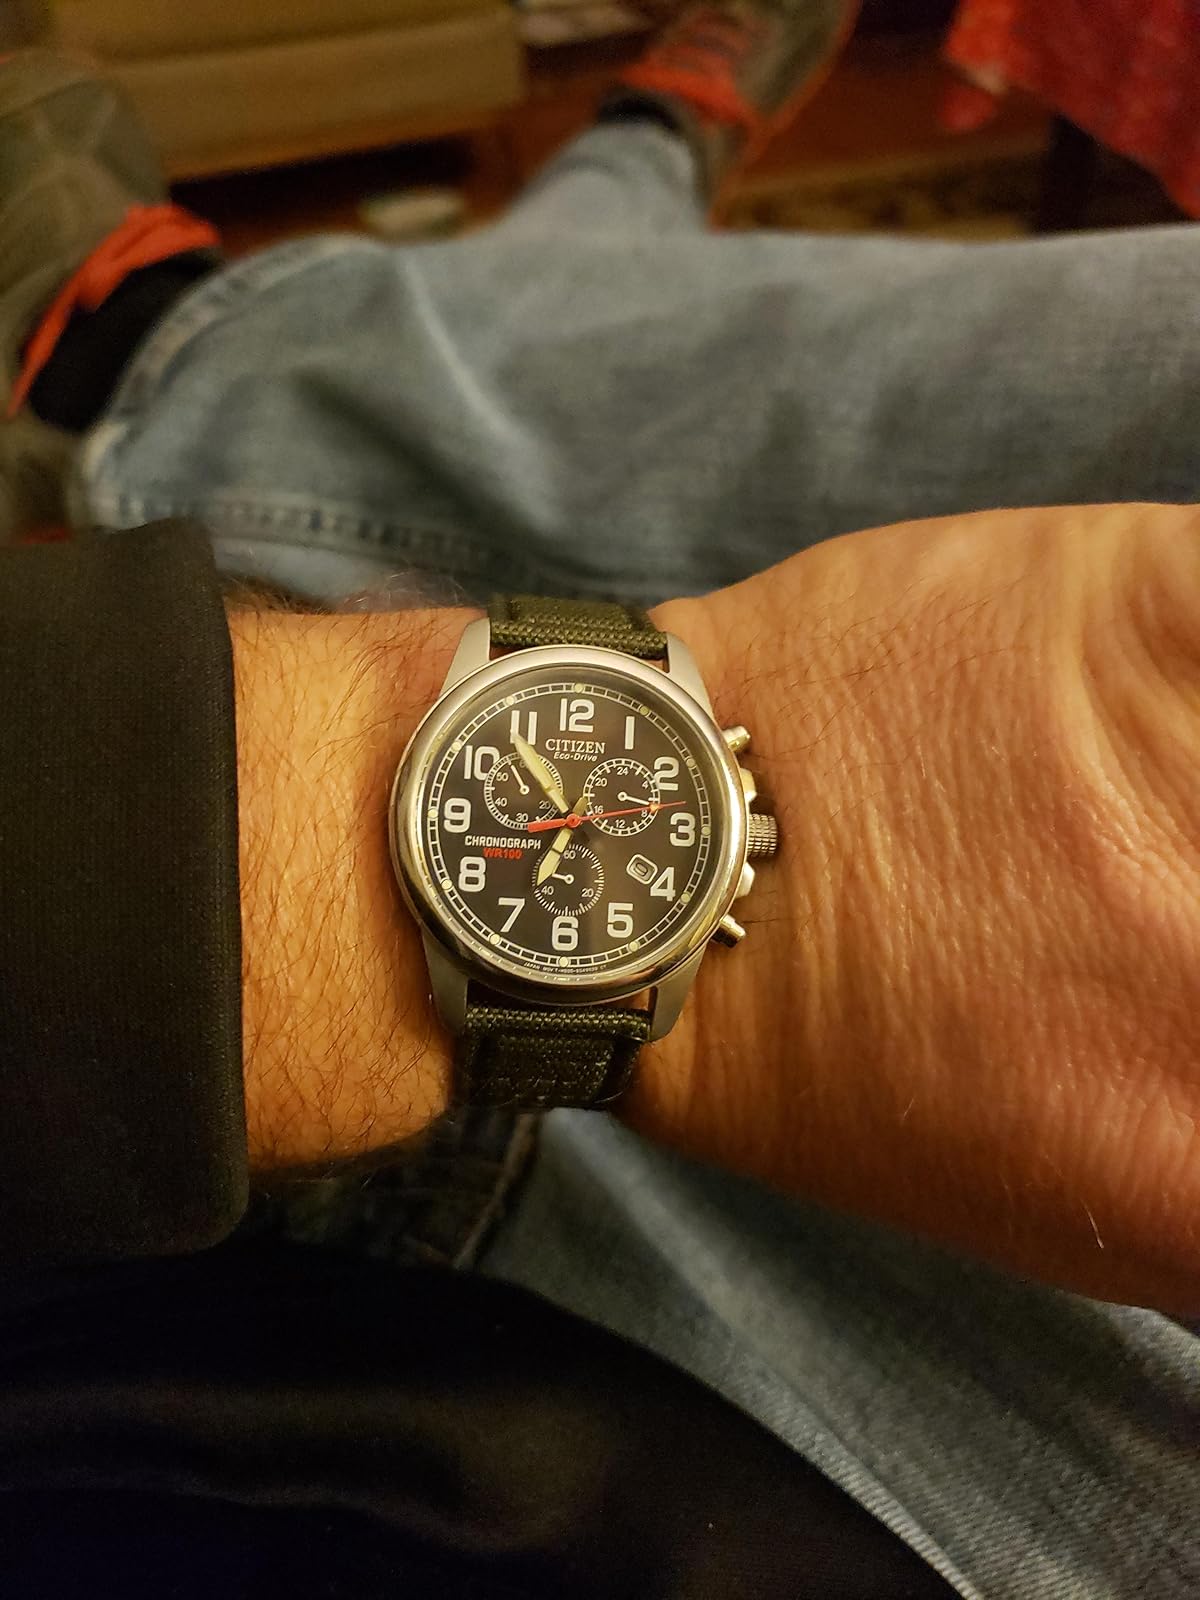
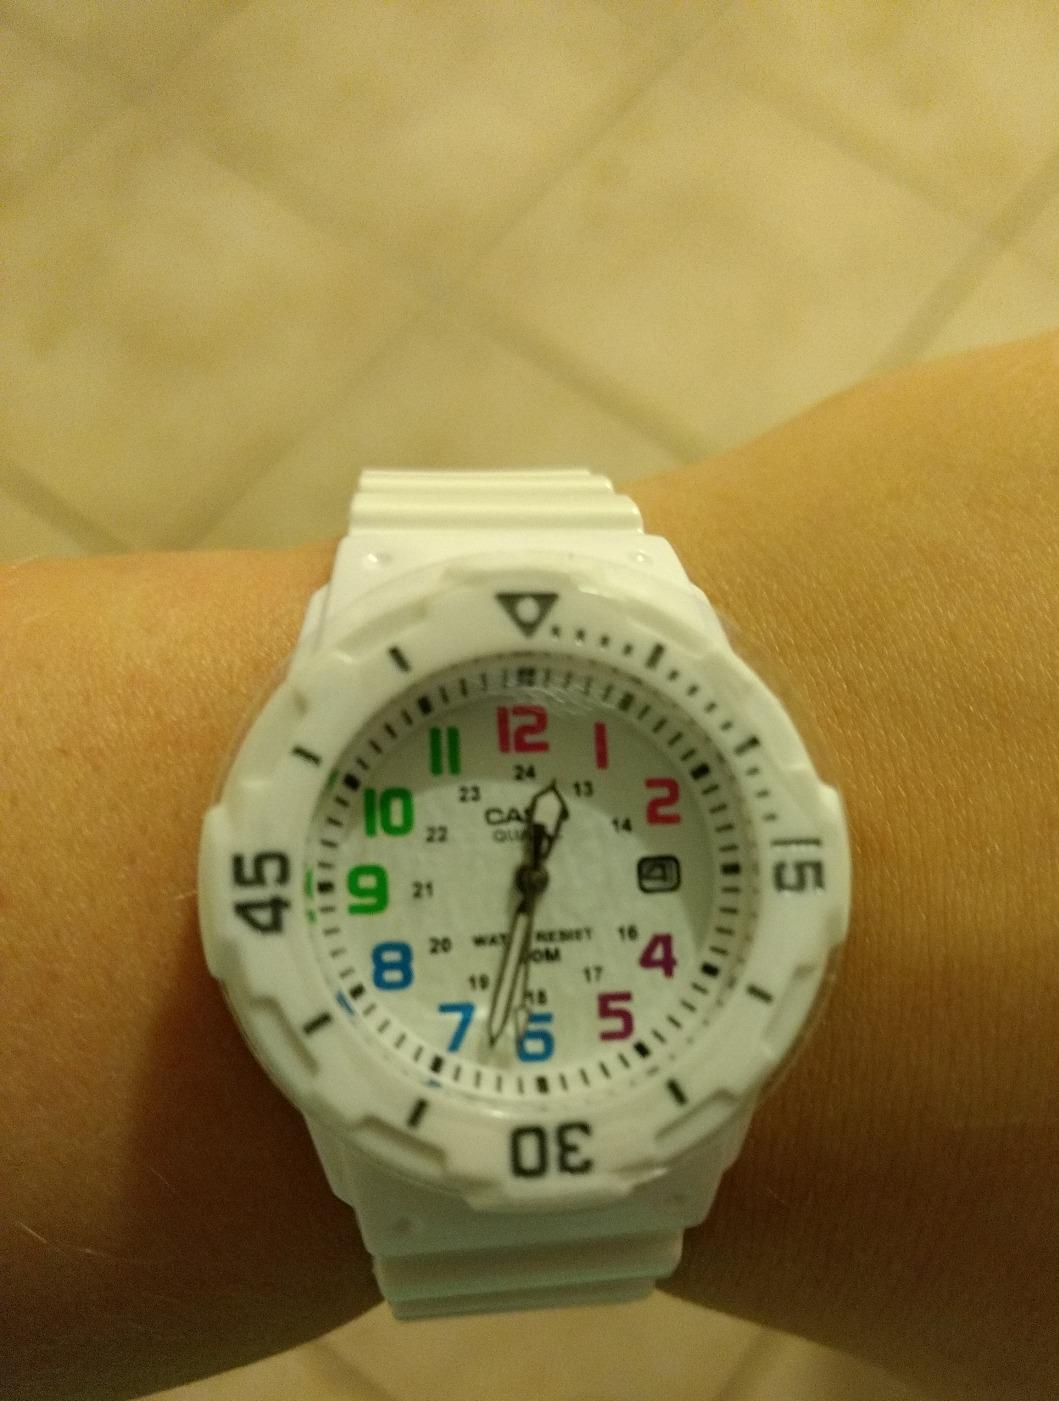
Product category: accessories_watch
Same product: no